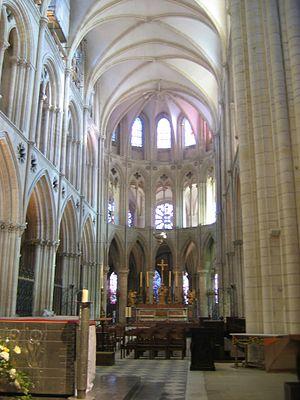
L'église Saint-Étienne de Caen ou abbatiale Saint-Étienne de Caen est un lieu de culte catholique situé à Caen en Normandie. Construite à partir du XIᵉ siècle par Guillaume le Conquérant comme abbatiale de l'abbaye aux Hommes, ou abbaye Saint-Étienne, elle est devenue église paroissiale après la Révolution française. Elle ne doit pas être confondue avec l'église Saint-Étienne-le-Vieux située à proximité.